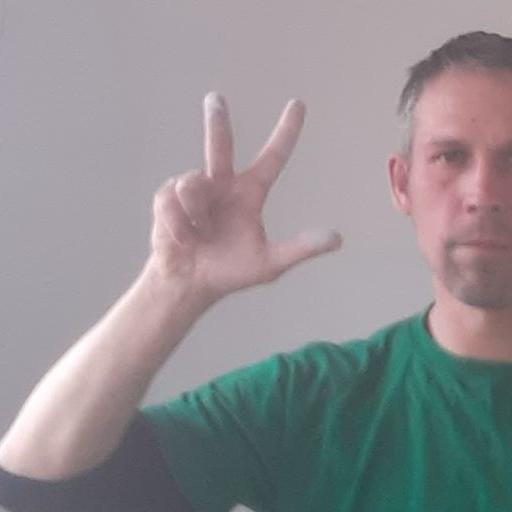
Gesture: three2